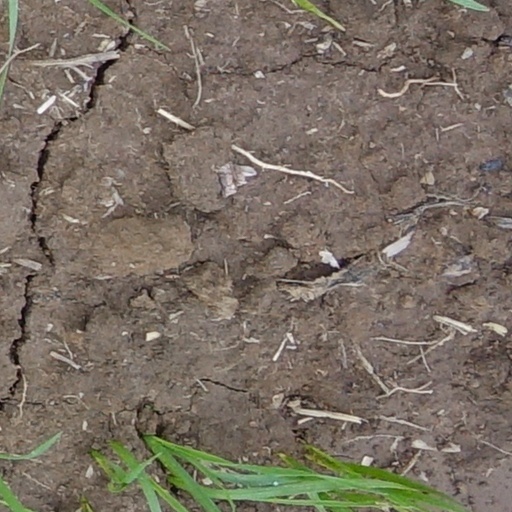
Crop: wheat